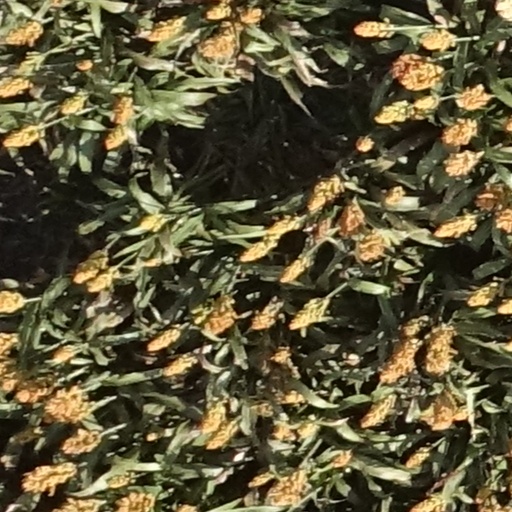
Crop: sorghum